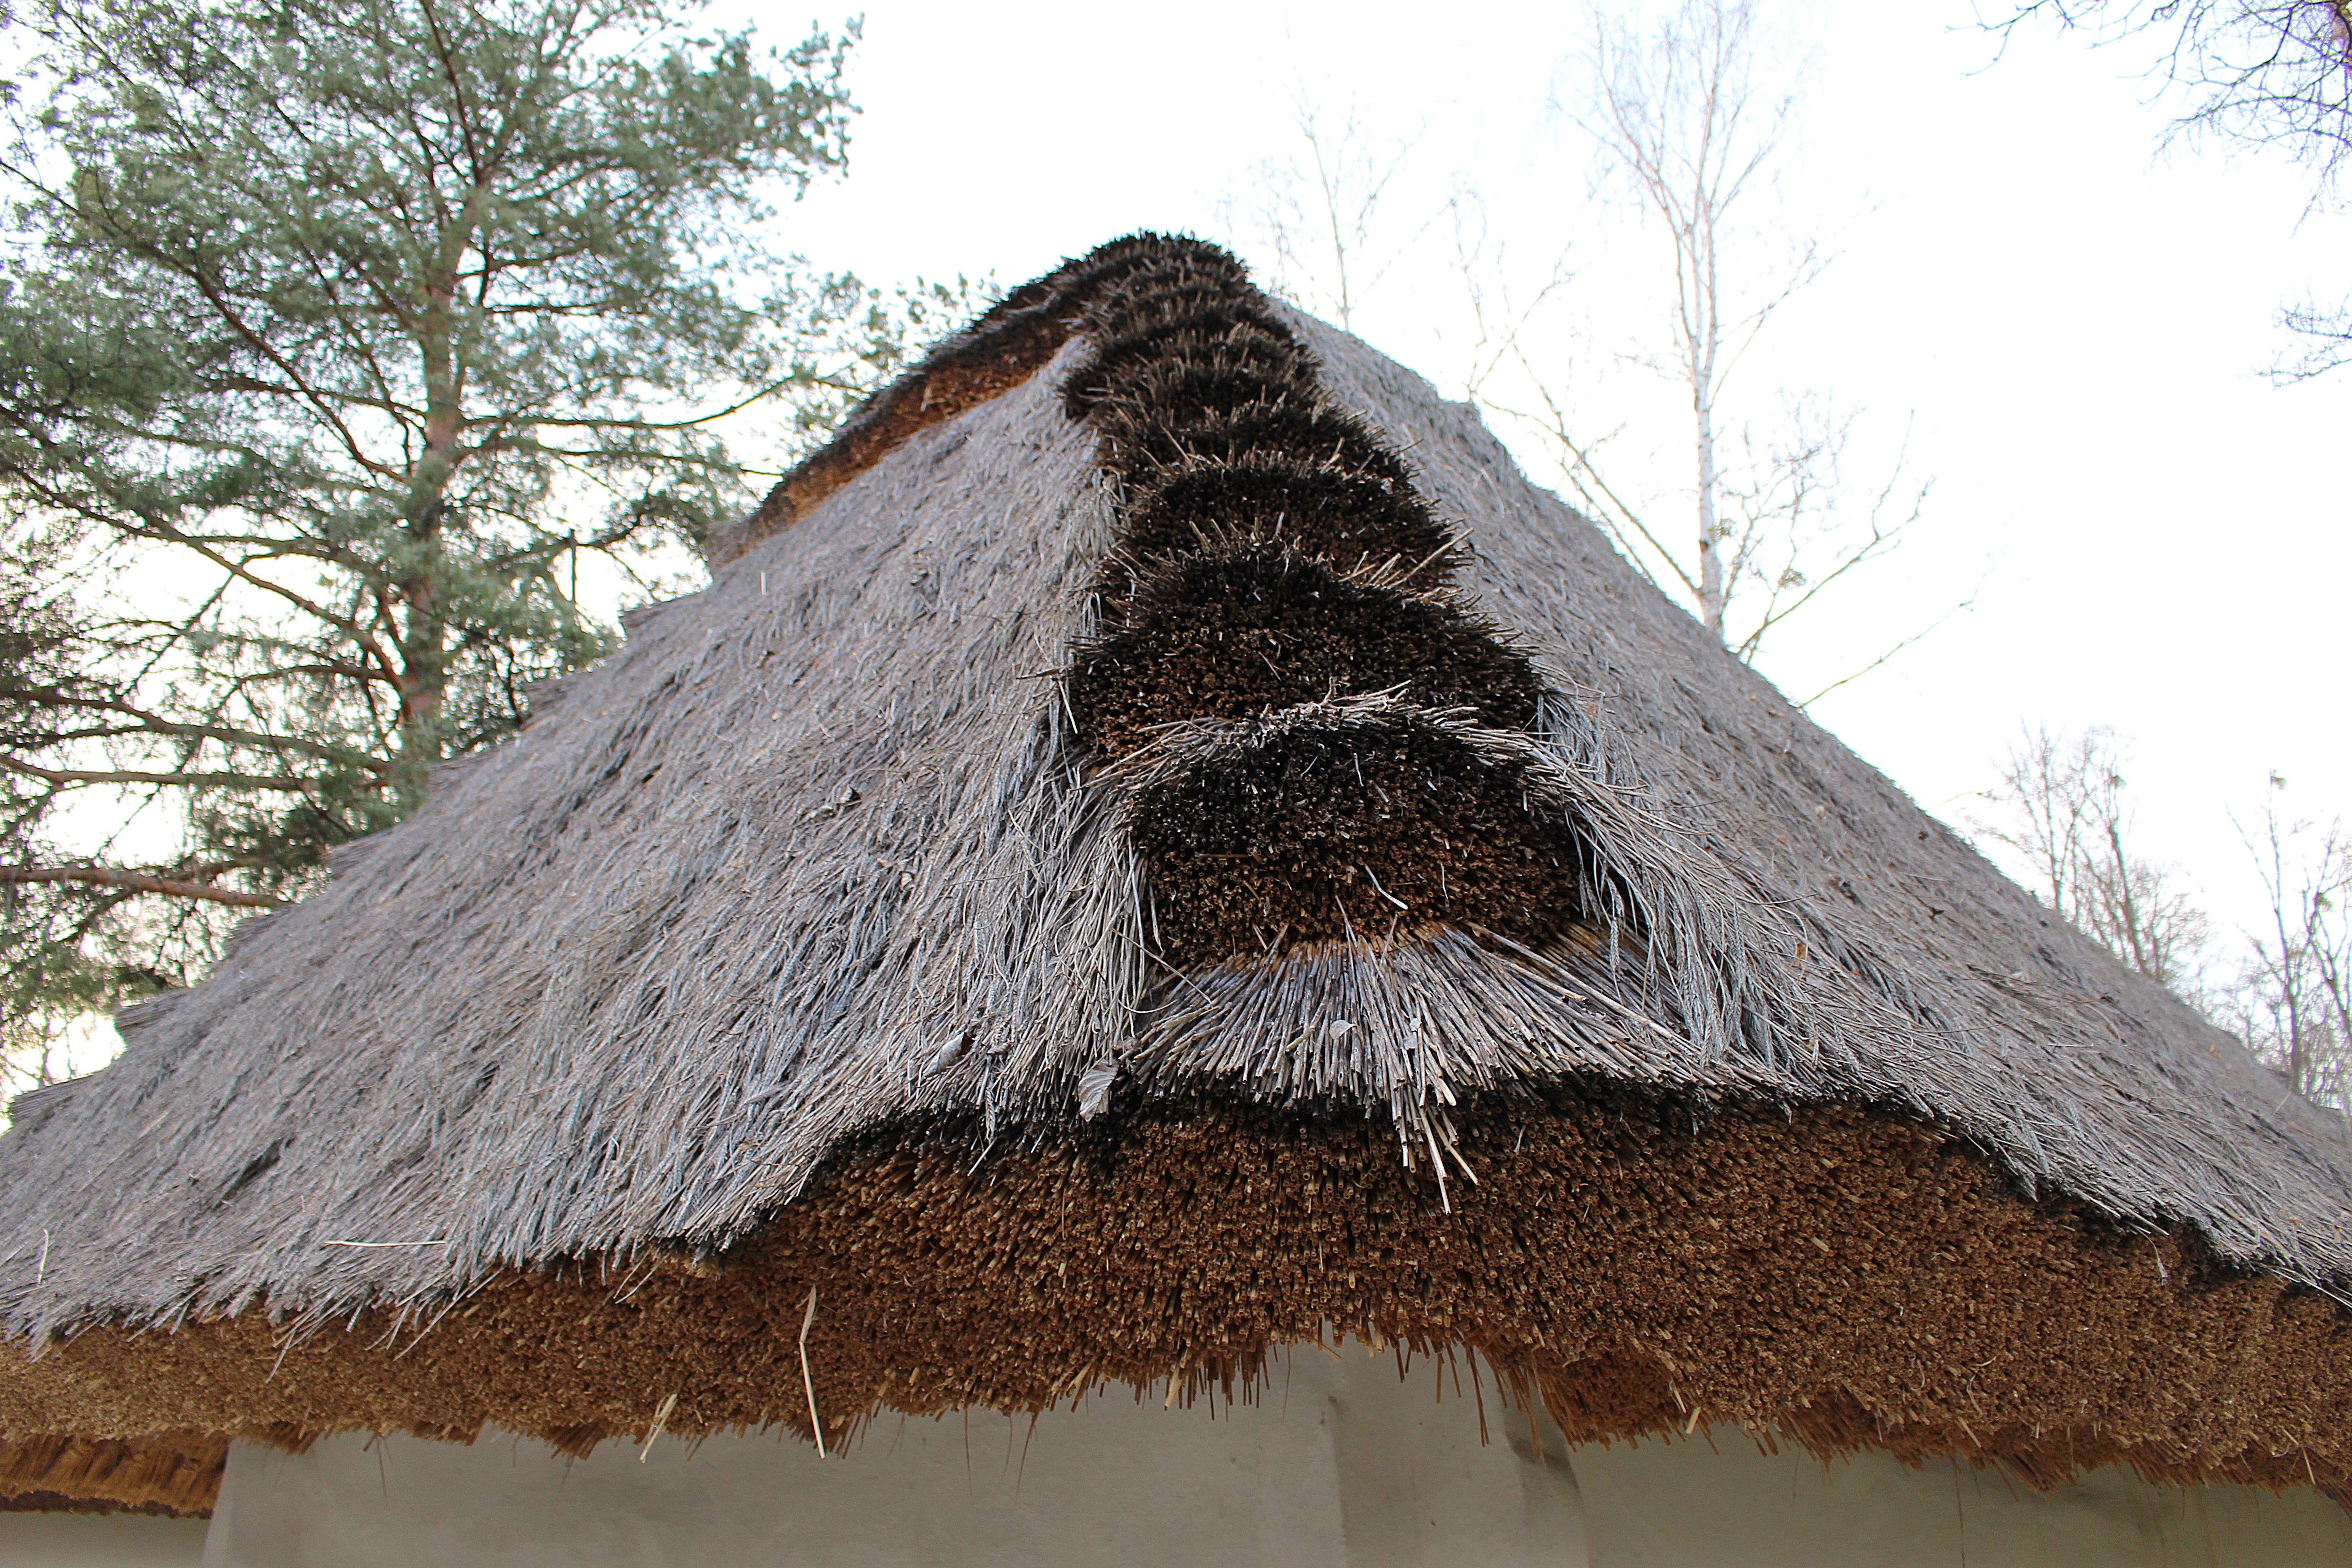
wood, roof, soil, material, thatched roof, straw, thatching, straw roof